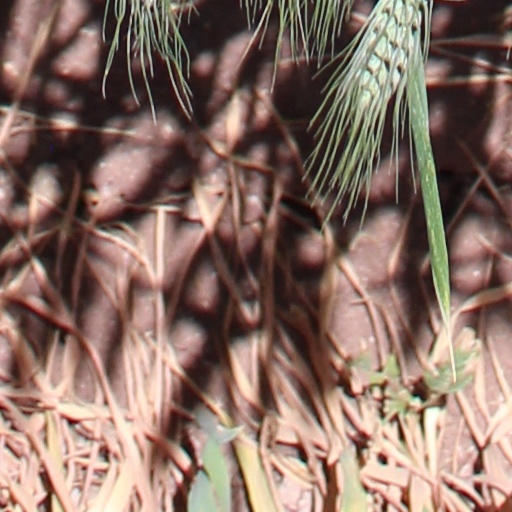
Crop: wheat